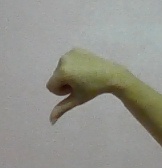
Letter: waw